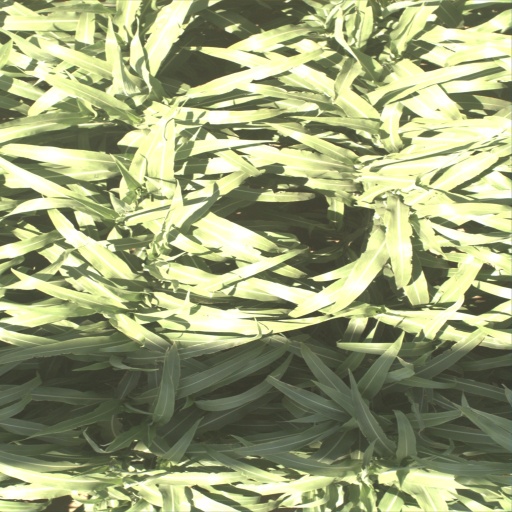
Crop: sorghum